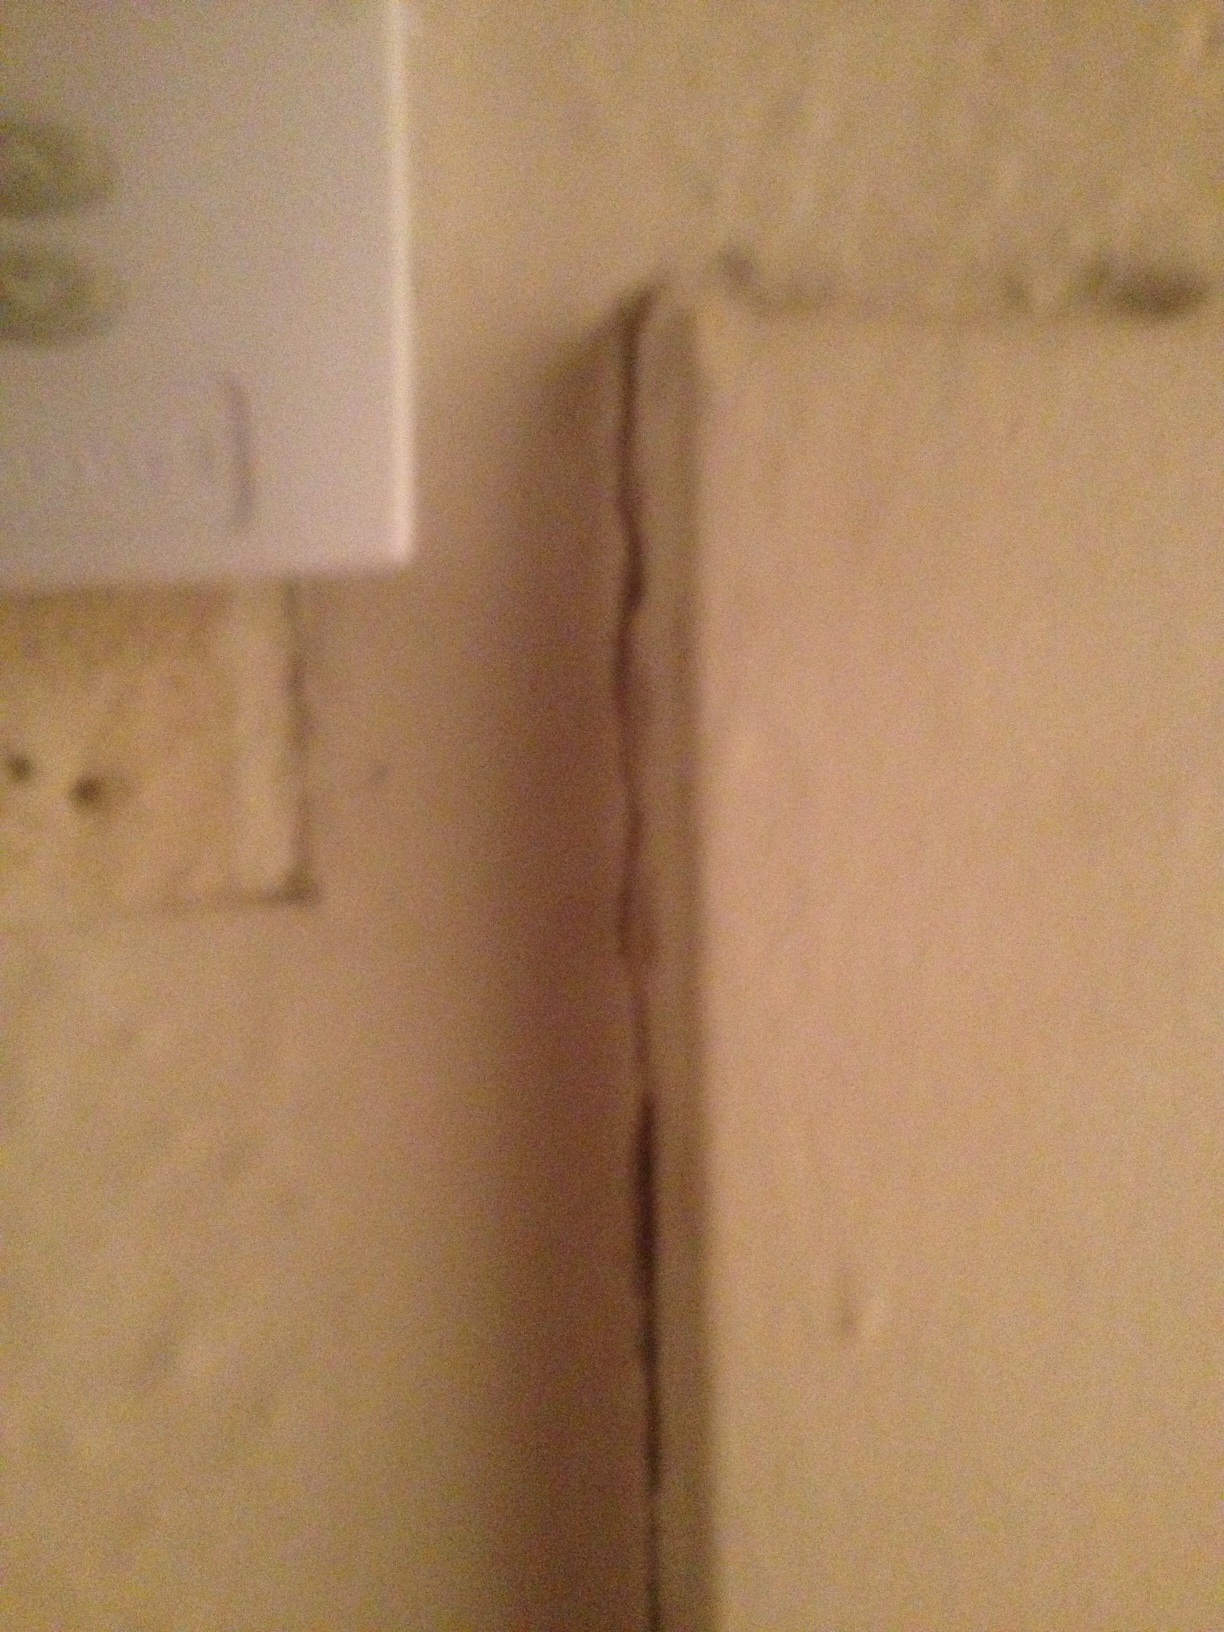Question: What are the two buttons?
Answer: unanswerable